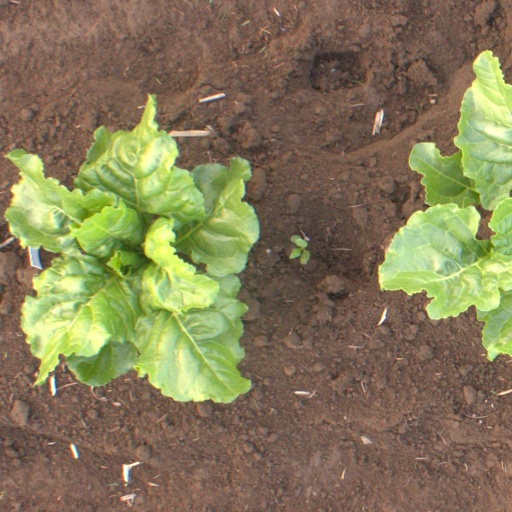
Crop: sugar beet